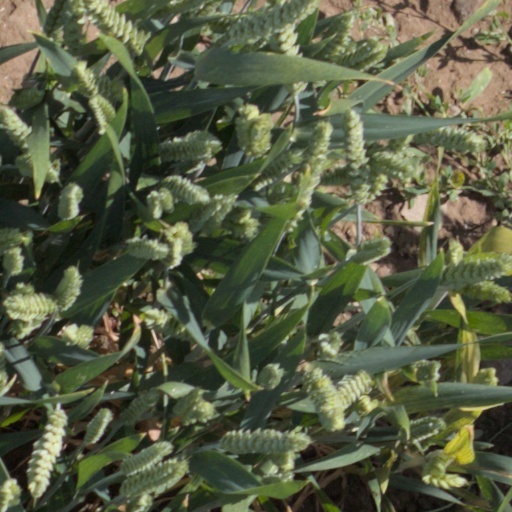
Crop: wheat